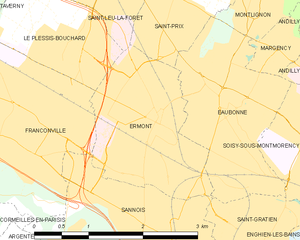
Carte des communes françaises Ermont